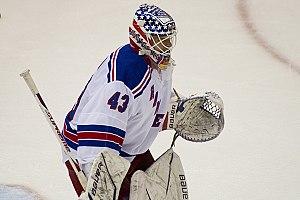
Martin Biron est un joueur professionnel canadien de hockey sur glace. Il évoluait au poste de gardien de but.